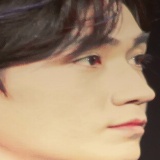
diễn viên Chu Nhất Long